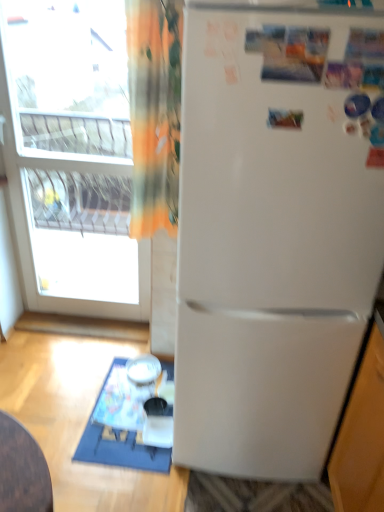
Question: Can you find a vacant location behind white plastic table at lower left? Please provide its 2D coordinates.
Answer: [(0.289, 0.681)]